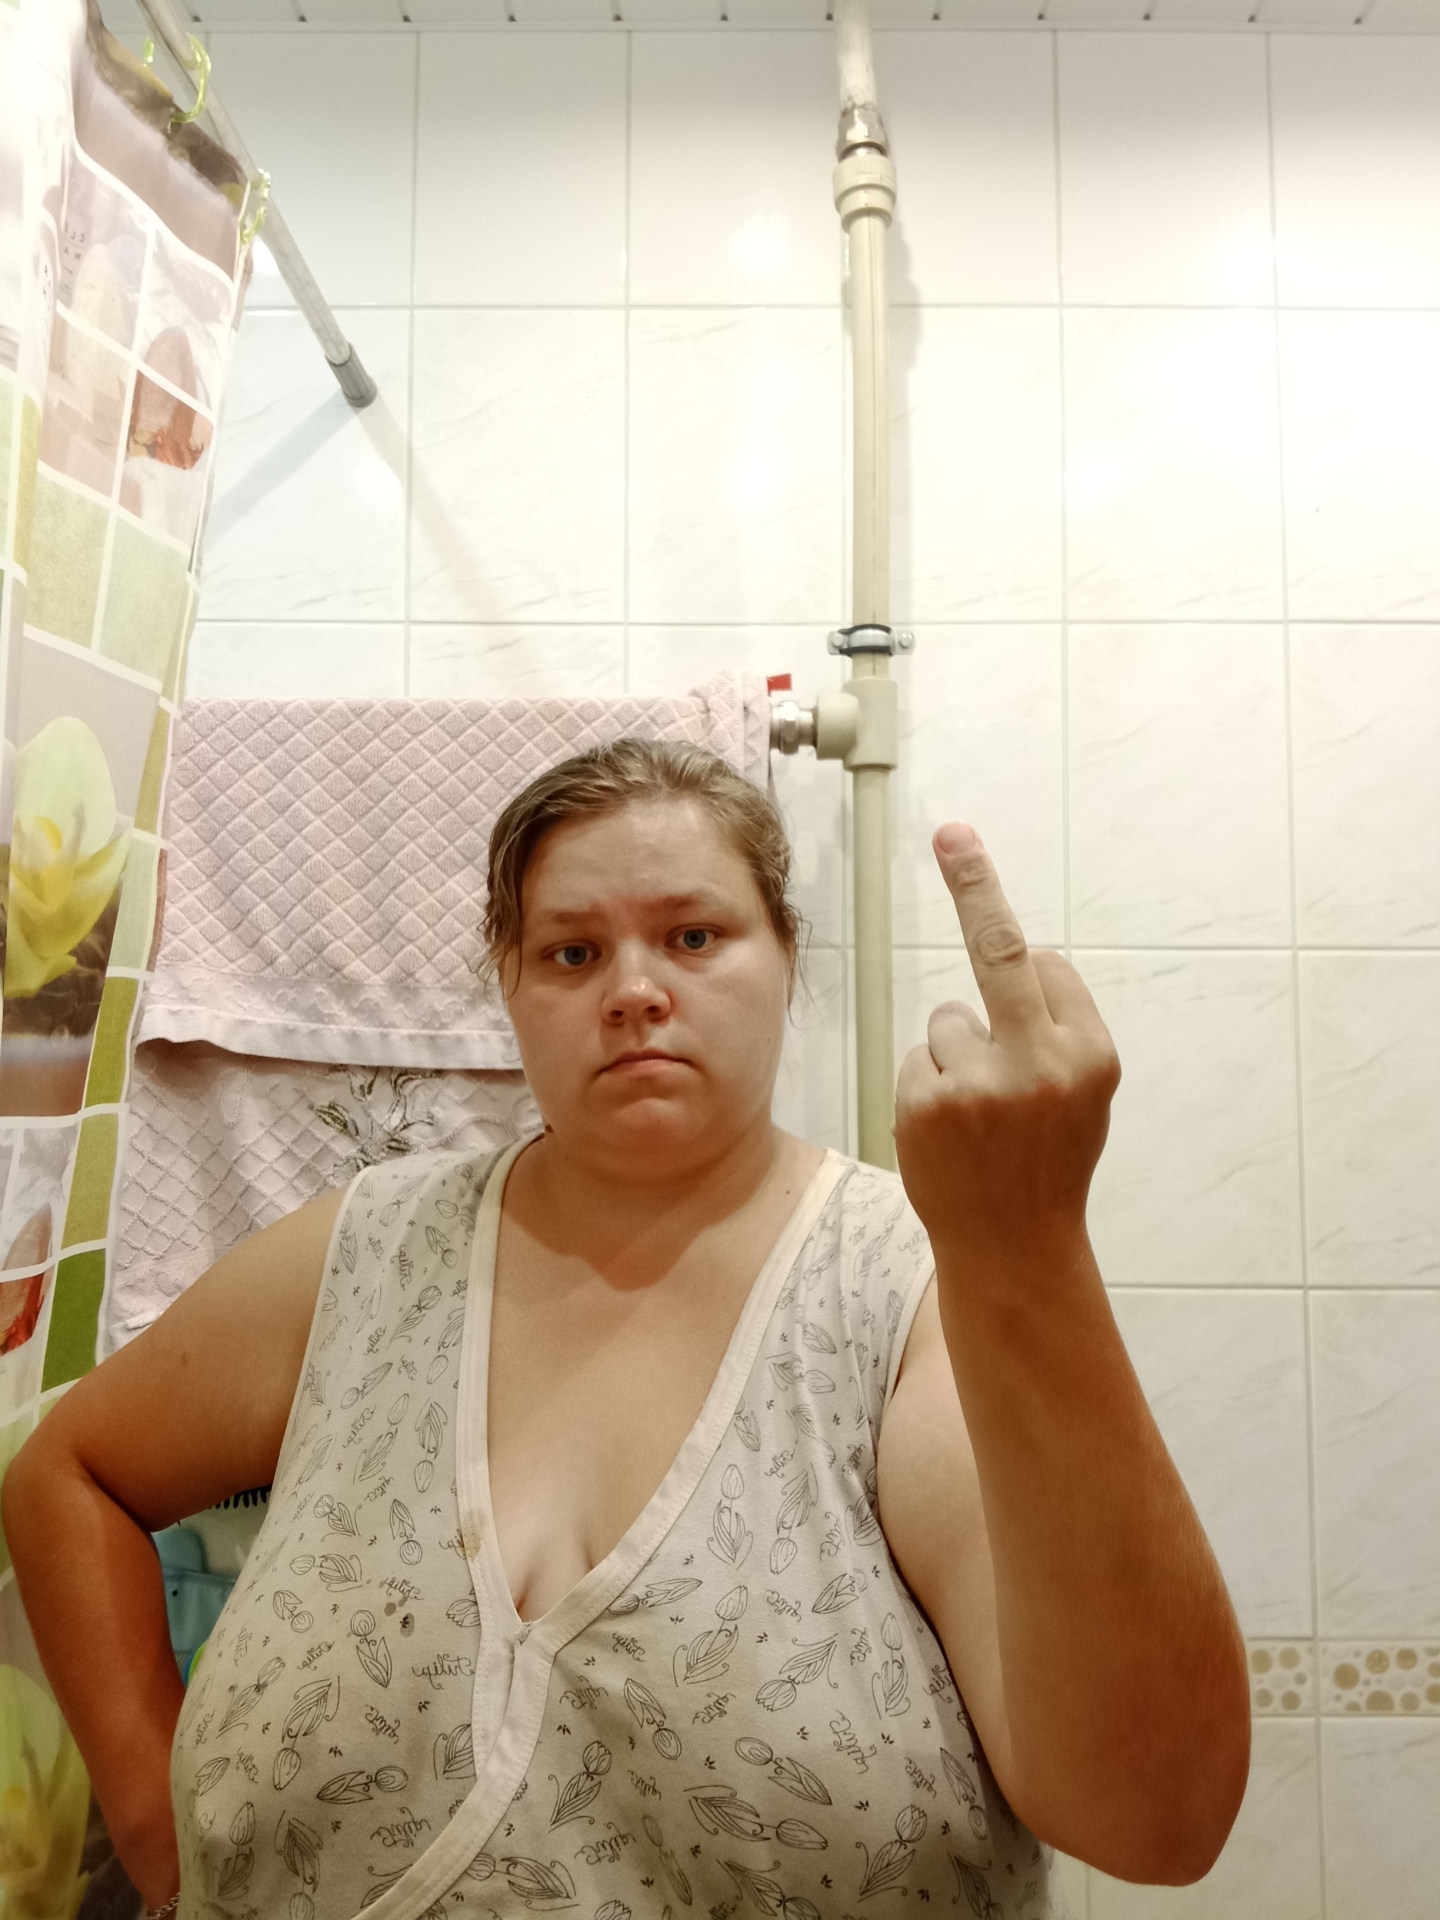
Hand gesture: middle_finger